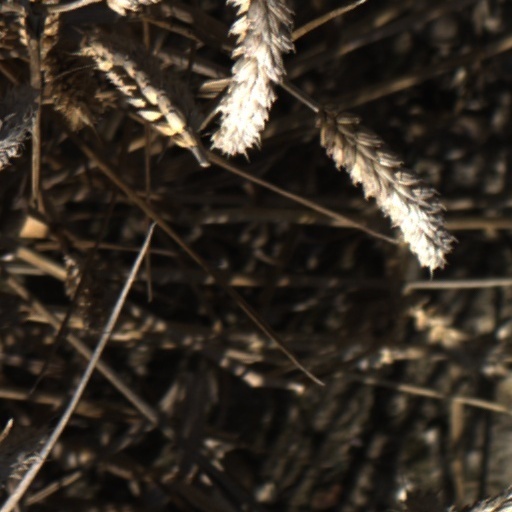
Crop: wheat